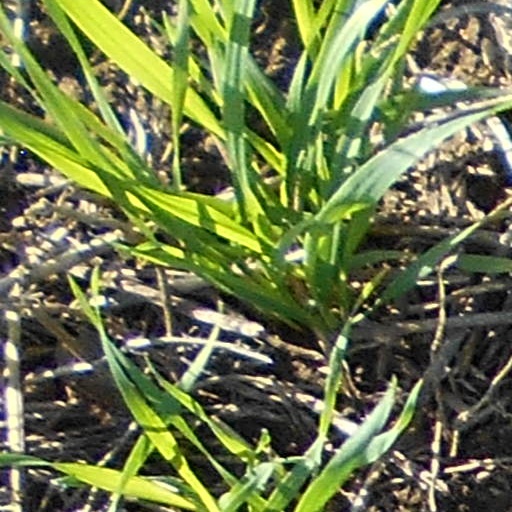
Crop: wheat